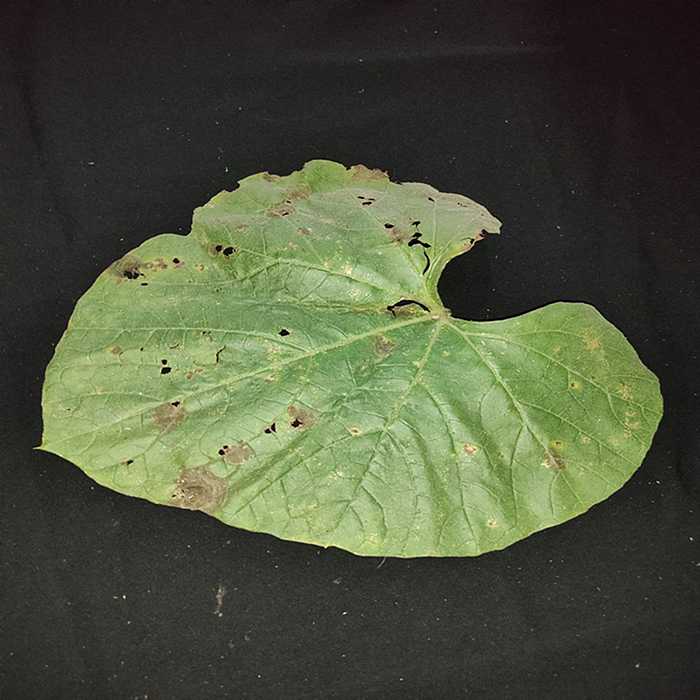
Plant: Bottle gourd
Label: Anthracnose